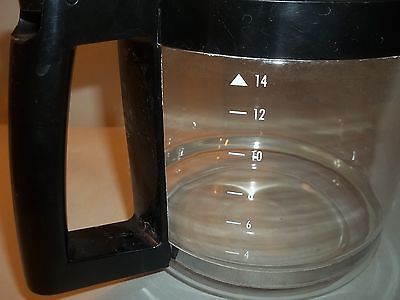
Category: coffee maker